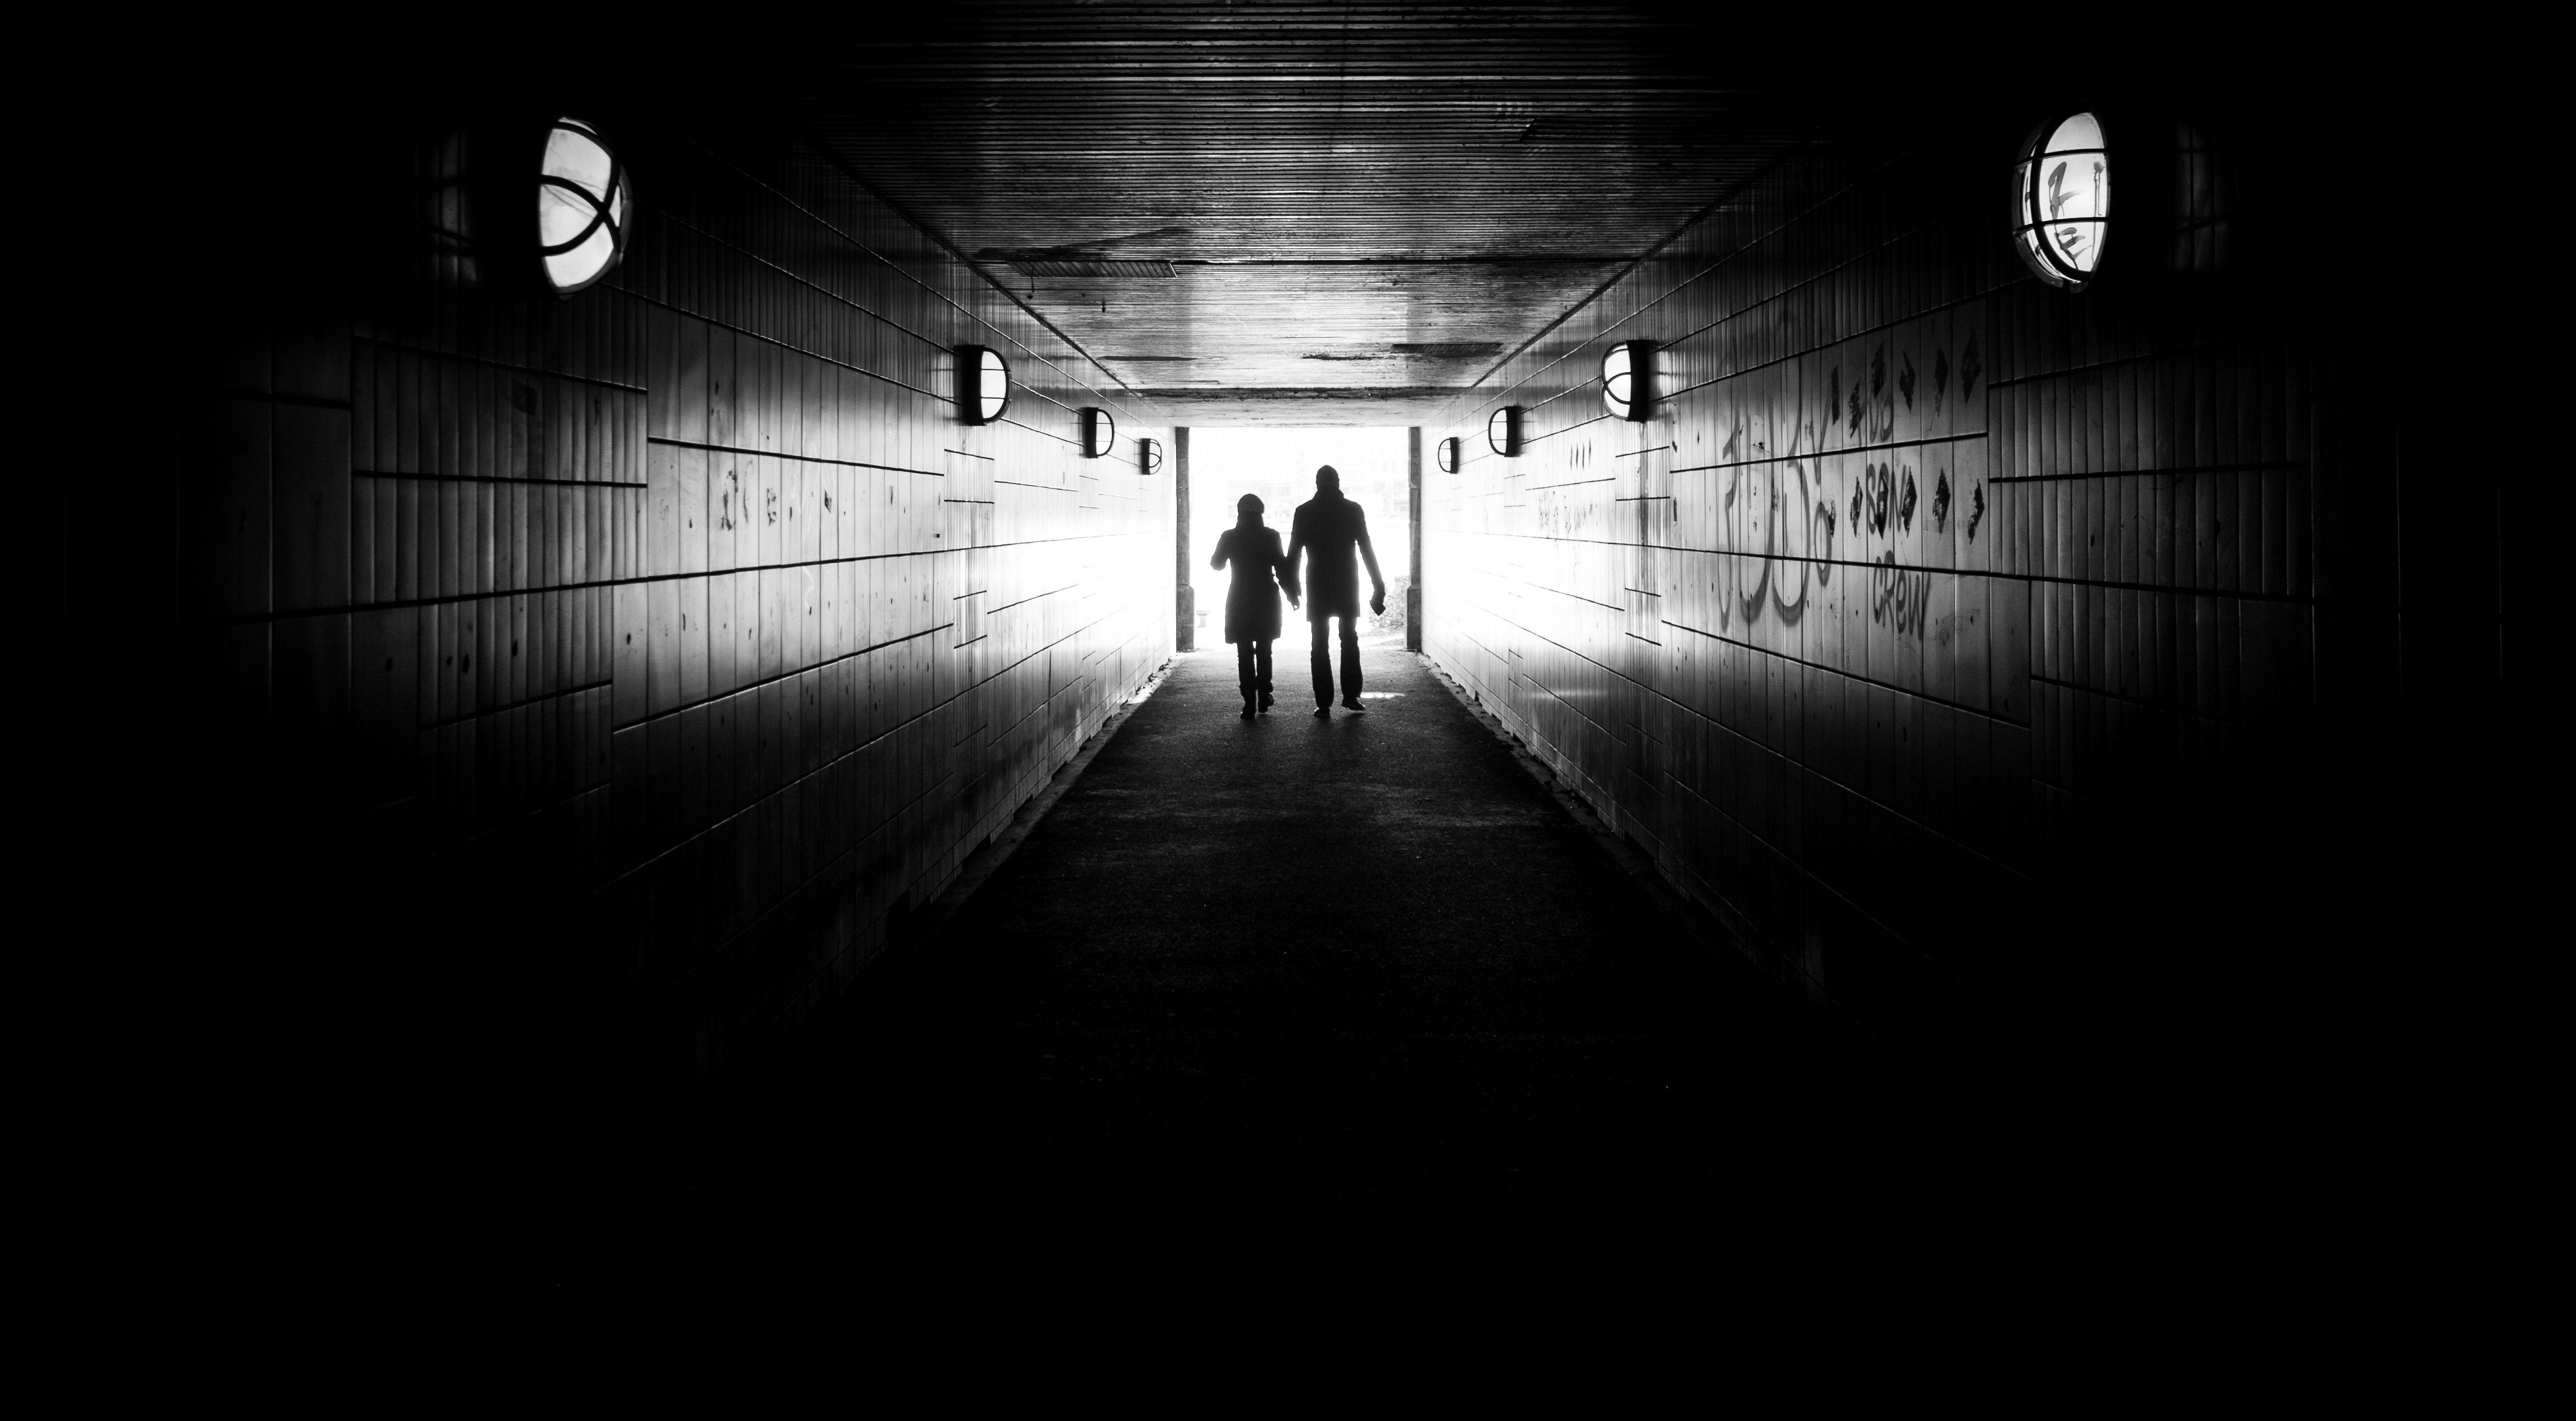
light, black and white, white, night, photography, shadow, darkness, black, monochrome, symmetry, shape, midnight, monochrome photography, film noir